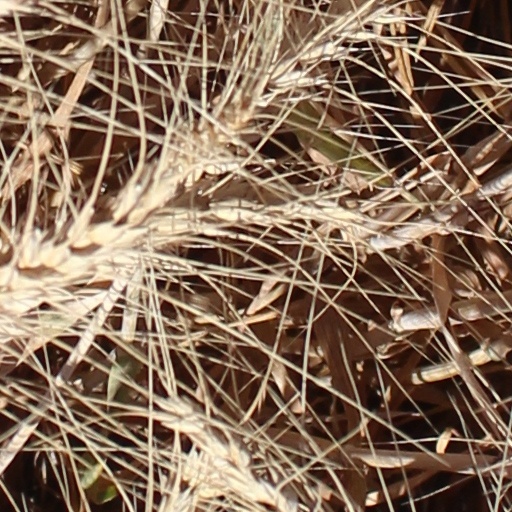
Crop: wheat